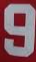
Number: 9